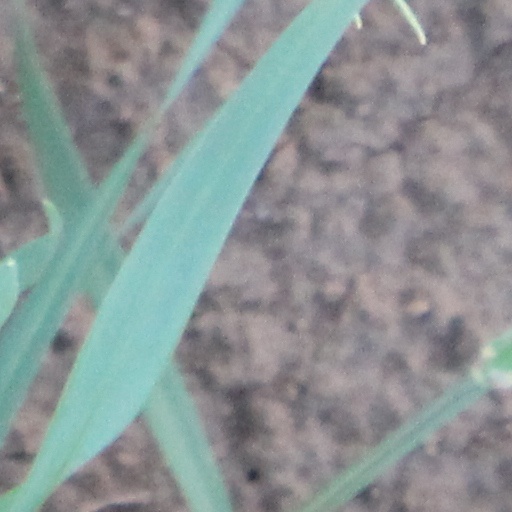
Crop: wheat